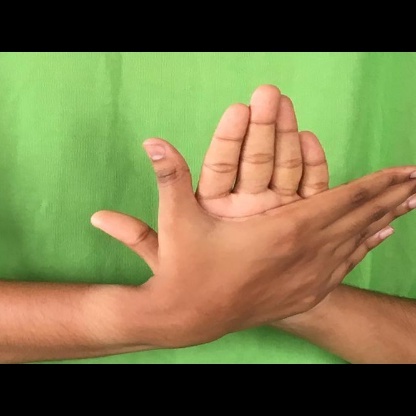
Mudra: Chakra